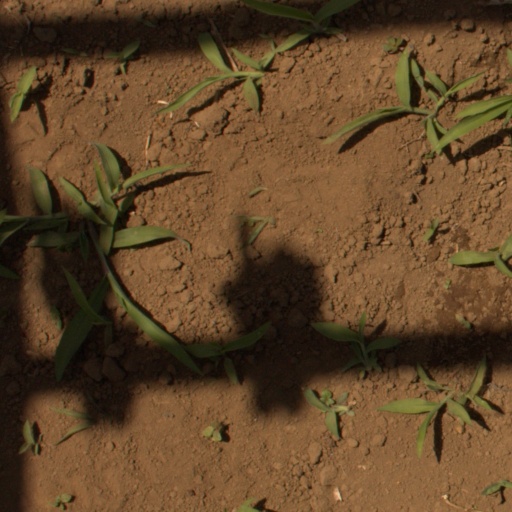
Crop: Jerusalem artichoke